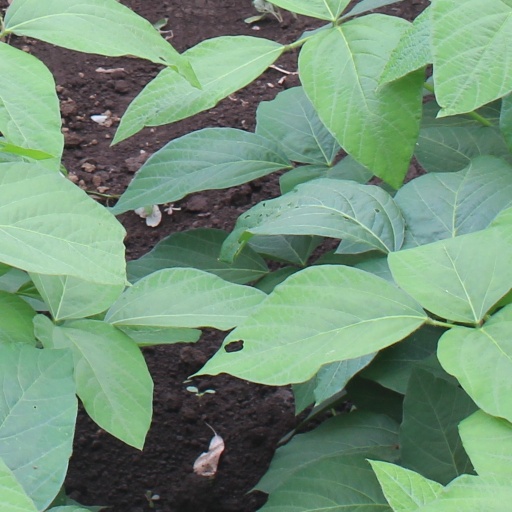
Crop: soybean